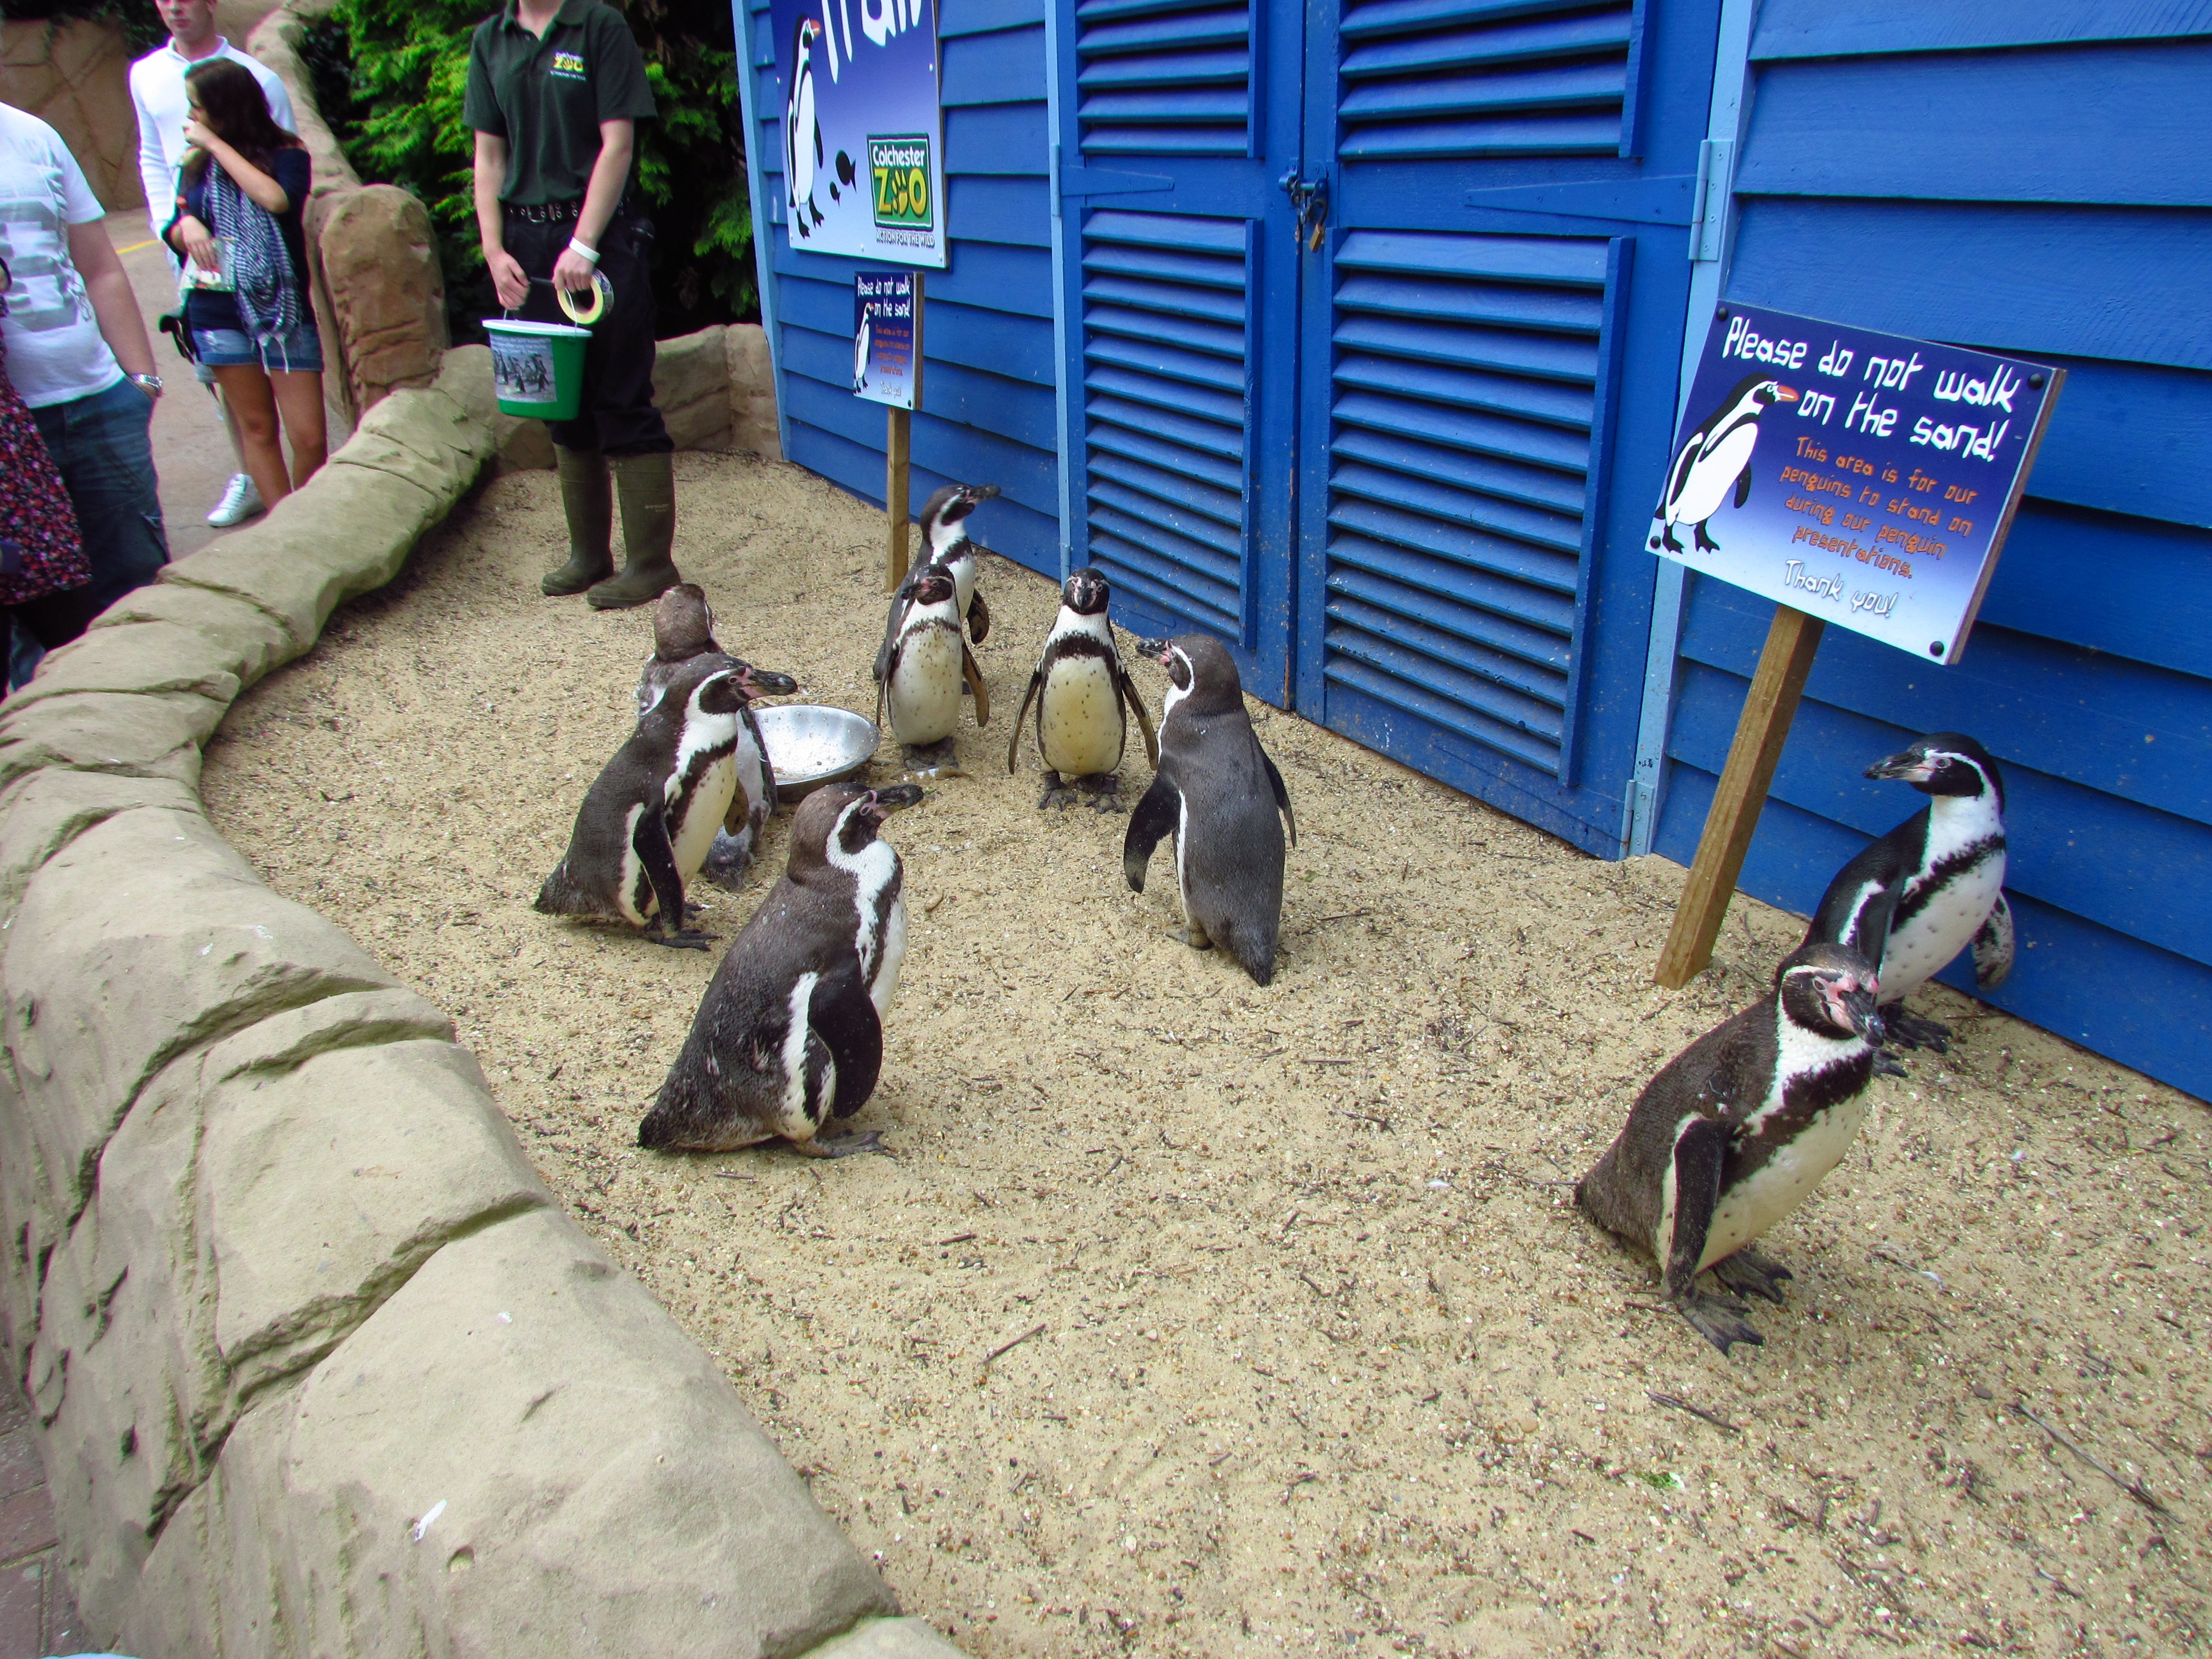
walking, bird, zoo, penguin, flightless bird